Edmontosaurus annectens

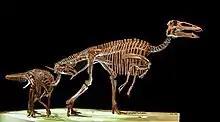
Mounted skeletons of a juvenile and adult "E. annectens" at the Houston Museum of Natural Science, nicknamed Diana and Leon

As a hadrosaurid, "Edmontosaurus annectens" was a fairly large herbivore, eating plants with a sophisticated skull that permitted a grinding motion analogous to chewing. Their teeth were continually replaced and packed into dental batteries that contained hundreds of teeth, but only a relative handful of them were in use at any time. Plant material would have been cropped by the broad beak, and held in the jaws by a cheek-like structure. Feeding would have been from the ground up to around above the ground. Like other hadrosaurs, they could have moved both bipedally and quadrupedally.